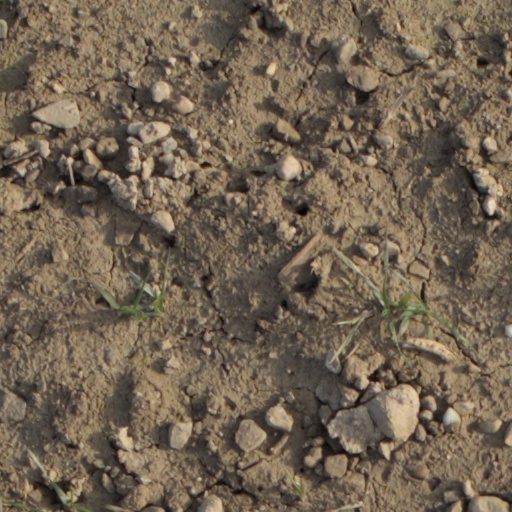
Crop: wheat